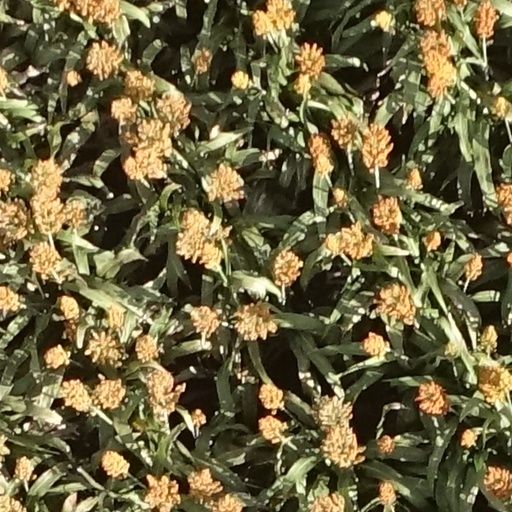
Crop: sorghum